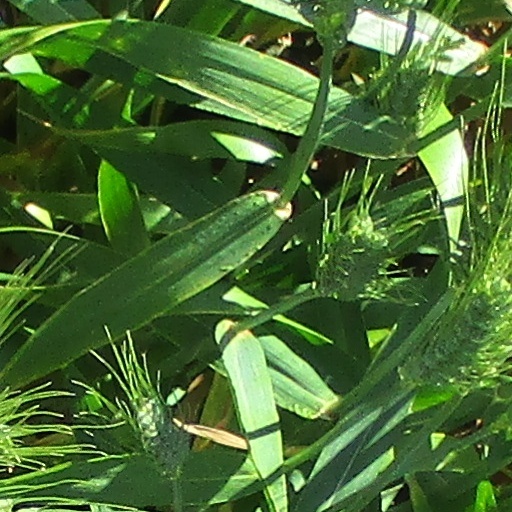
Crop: wheat